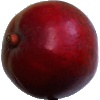
Label: Mango Red 1